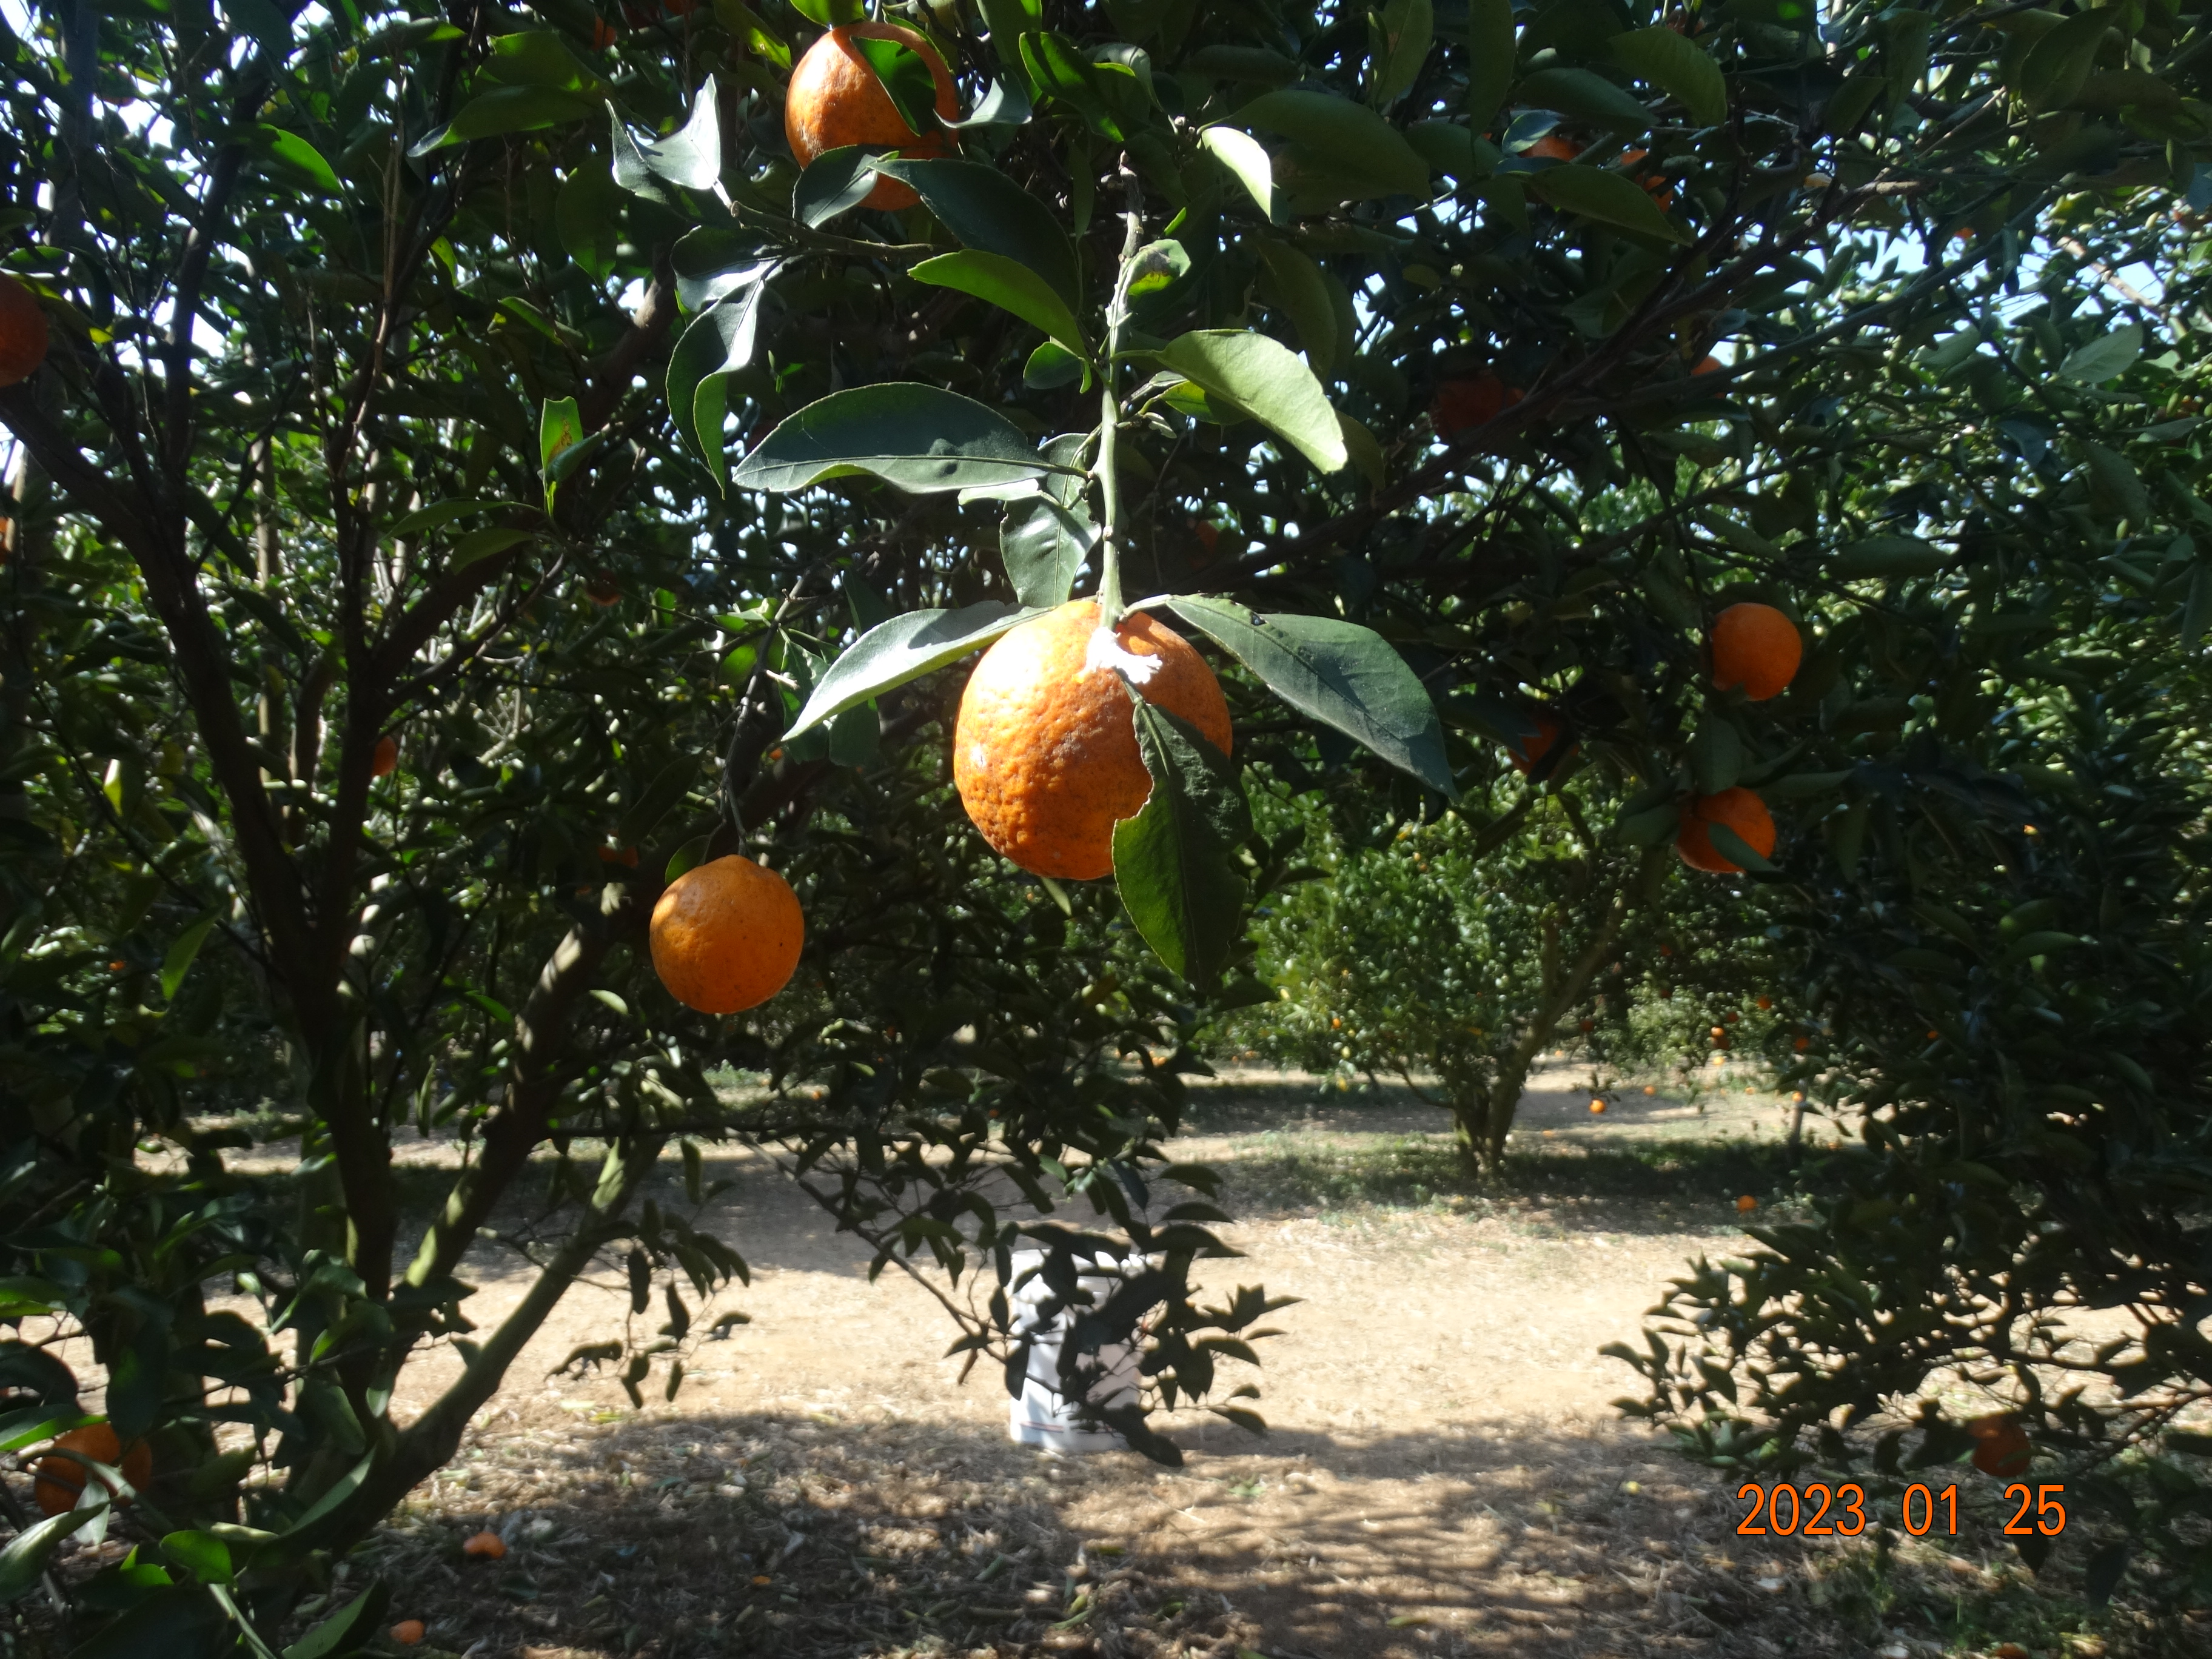
Citrus fruit variety: ponkan